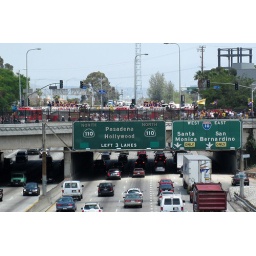
Laker girls on LAFD fire trucks going over the 110 fwy